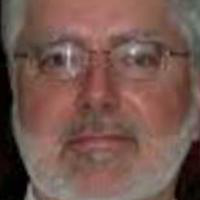
Age group: age 56-65